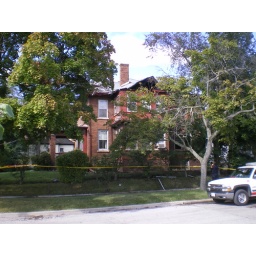
Historic Kenny house caught fire in the middle of the night, guttin the second floor and attic and severely damaging the main floor.